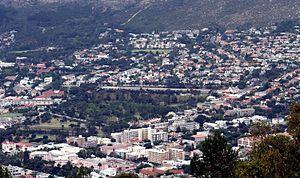
Oranjezicht est un quartier résidentiel de la ville du Cap en Afrique du Sud, et construit sur le site de l'ancienne ferme d'Oranjezicht.